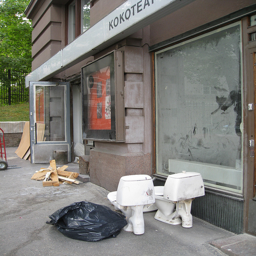
Two run down toilets sitting in front of a building on a sidewalk.
A store front with broken toilet on the sidewalk
A garbage bag and two toilets leaning against the side of a building.
two toilets sitting out side on the street
A picture of some toilets outside of a building.